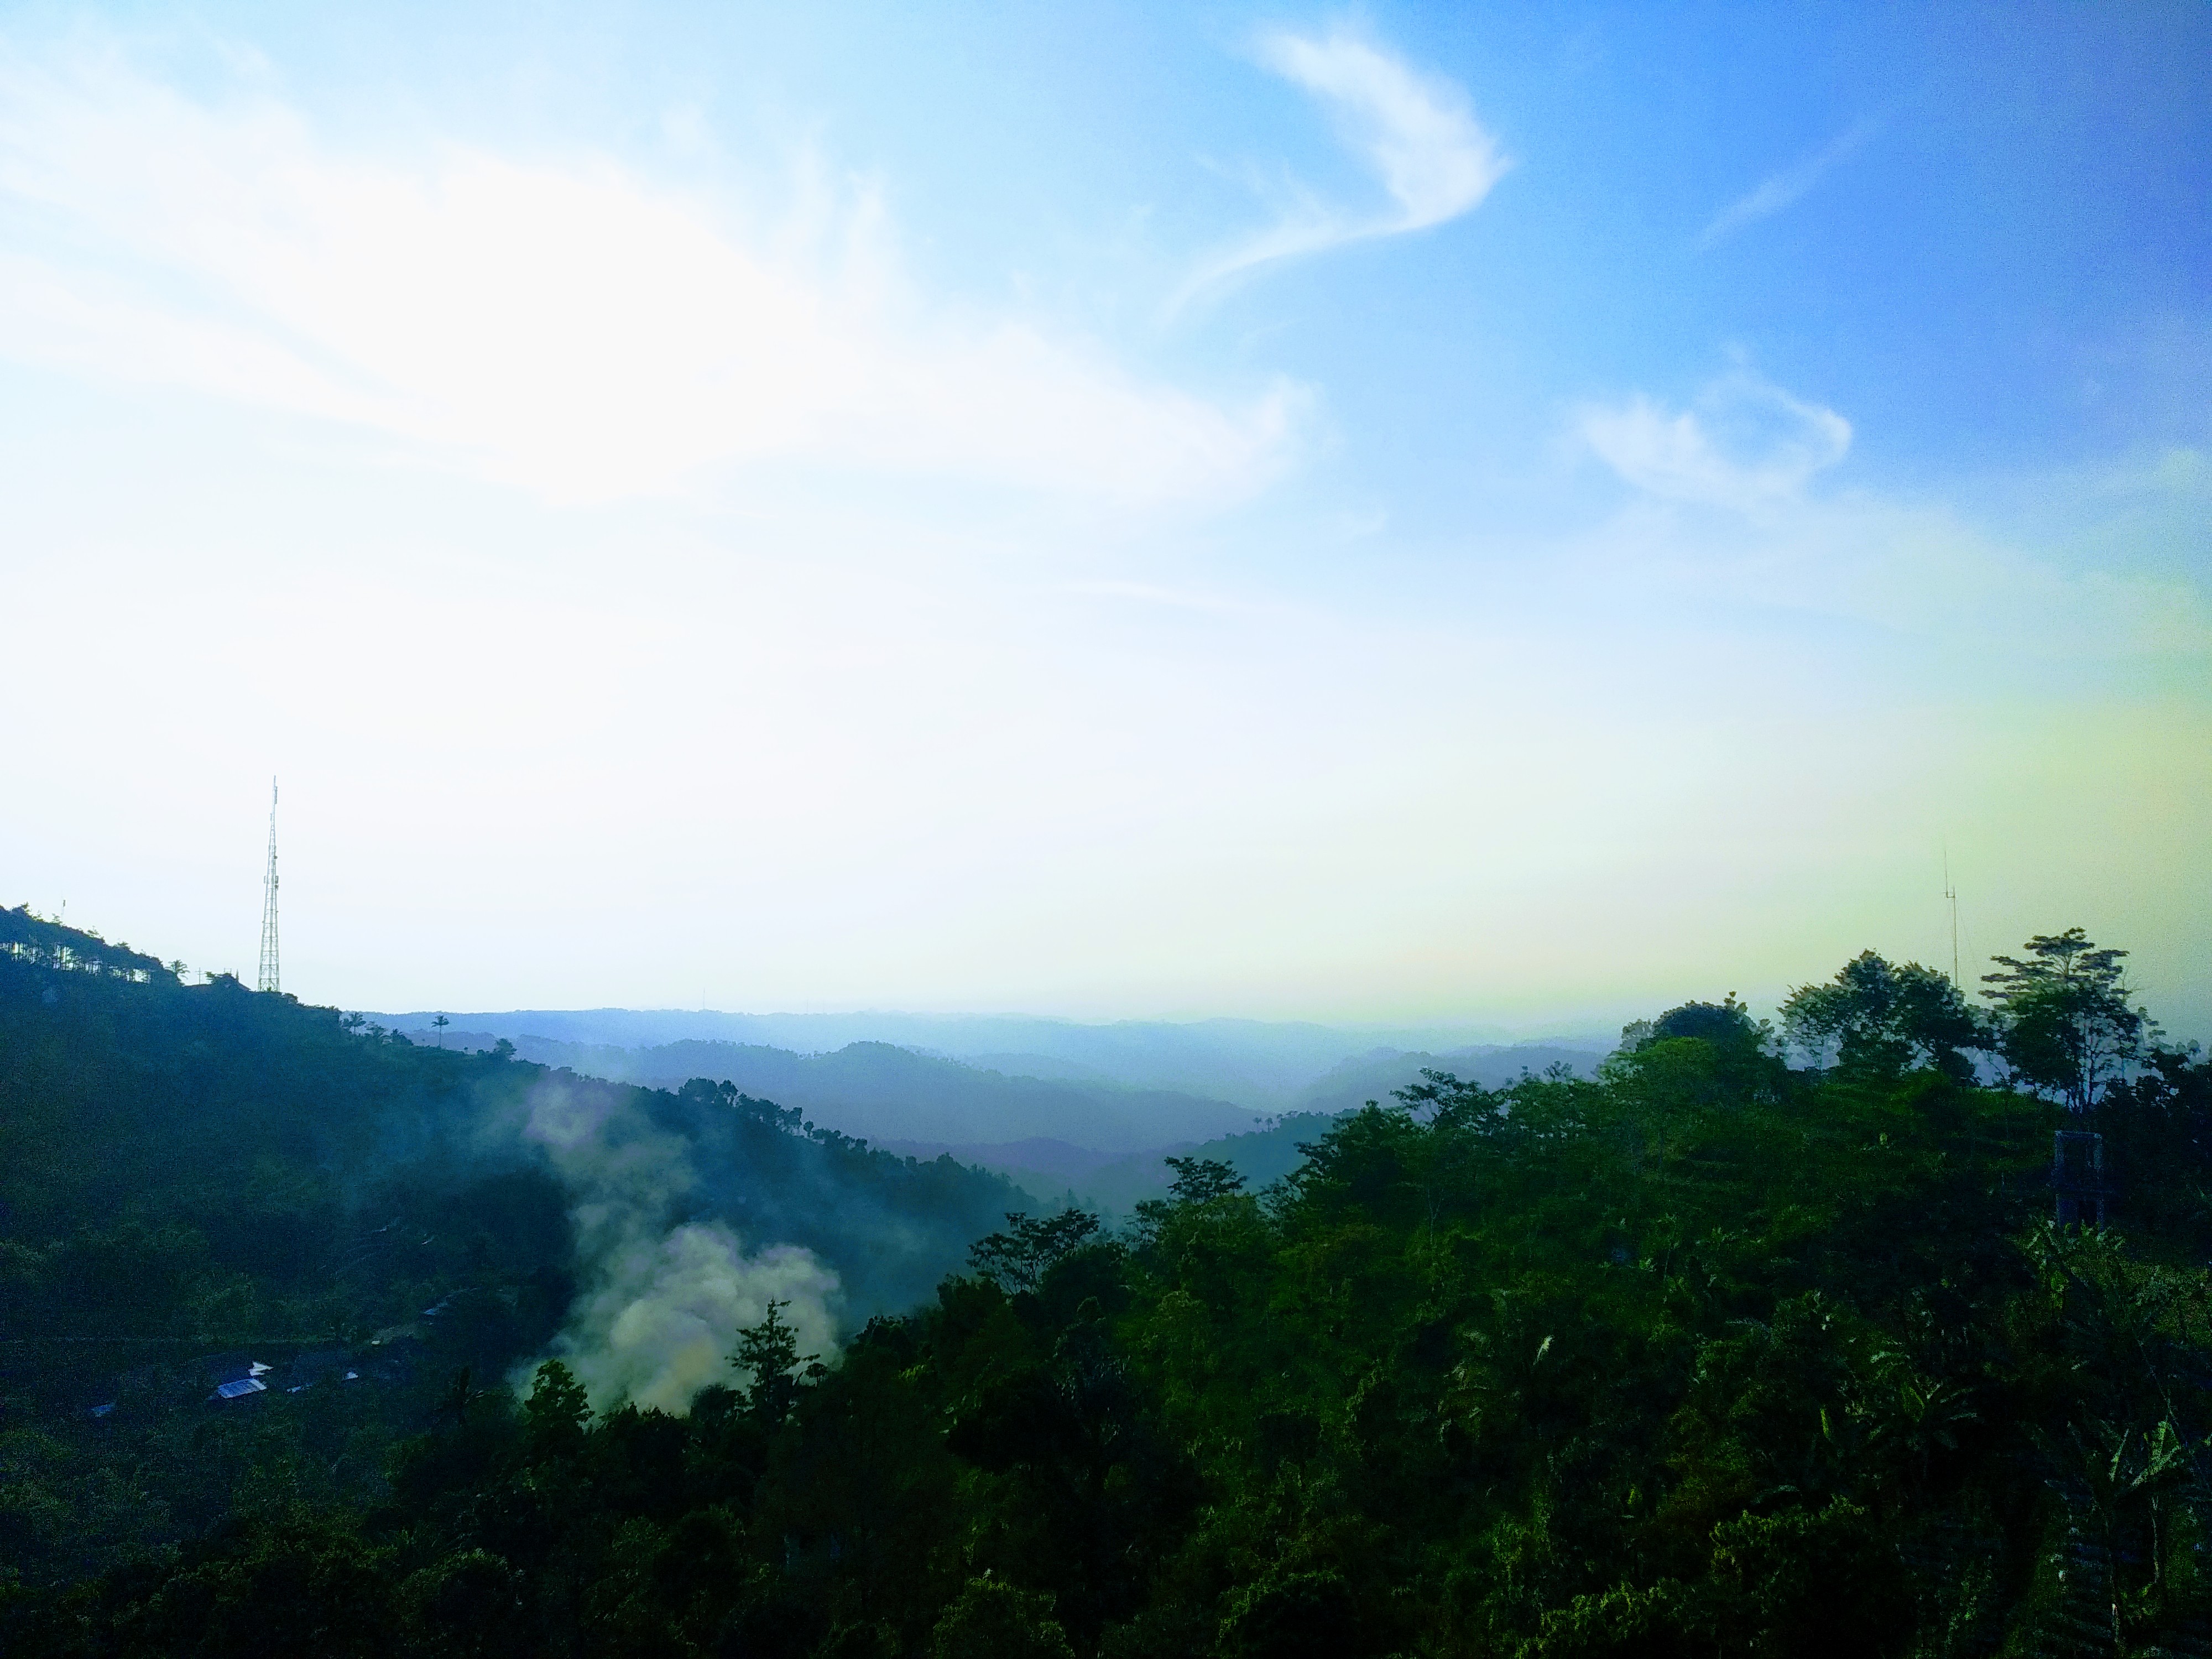
blue, green, mountain, cold, refreshing, nature, vegetation, sky, natural landscape, atmosphere, highland, hill, atmospheric phenomenon, forest, nature reserve, slope, hill station, biome, sunlight, wilderness, jungle, rainforest, old growth forest, meteorological phenomenon, temperate broadleaf and mixed forest, valley, tropical and subtropical coniferous forests, valdivian temperate rain forest, chaparral, fog